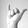
ASL letter: Y